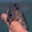
Label: mouse